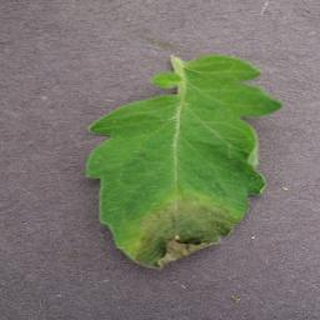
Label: tomato_late_blight